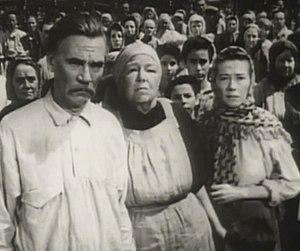
Esther Dale est une actrice américaine, née à Beaufort le 10 novembre 1885, morte à Hollywood le 23 juillet 1961.
L'Étoile du Nord est un film américain réalisé par Lewis Milestone, sorti en 1943.
James Wong Howe, né Wong Tung Jim le 28 août 1899 à Taishan, mort le 12 juillet 1976 à Los Angeles — Quartier d'Hollywood, est un directeur de la photographie et réalisateur américain d'origine chinoise, membre de l'ASC.